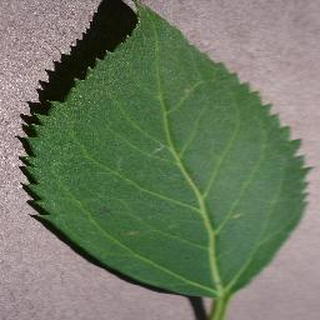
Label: healthy_cherry